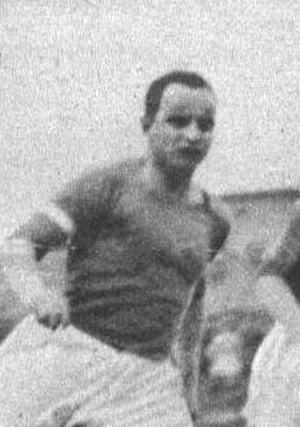
Kajetan Kryszkiewicz est un footballeur polonais, né le 28 juillet 1908 et mort à une date inconnue. Il évolue au poste d'attaquant durant les années 1930 notamment au Warta Poznań.